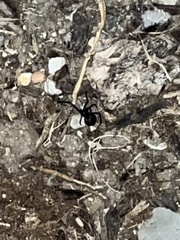
Species: Lactrodectus_hesperus